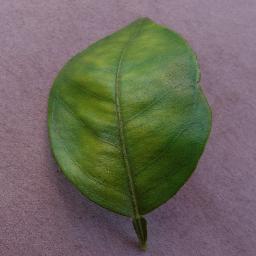
Label: Orange___Haunglongbing_(Citrus_greening)